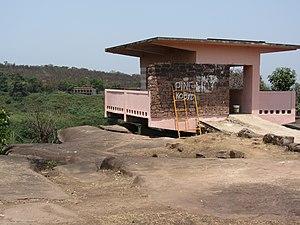
Les Chutes de Kalandula sont des chutes d'eau de la rivière Lucala dans le Municipio Calandula, province Malanje, en Angola. Comme le pouvoir colonial portugais avait donné le nom Duque de Bragança à la localité de Kalandula, le nom des chutes était les Quedas de Duque de Bragança.